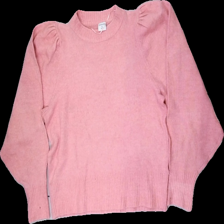
View: front
Type: Sweater
Category: Ladies
Brand: Not in the list
Brand text on label: STORIES.
Colors: Pink
Material: 84% acrylic, 16% polyester
Cut: Regular, C-collar
Size: XL
Season: All
Price range: <50
Recommended usage: Export
Description: Pink sweater from STORIES. Size XL.